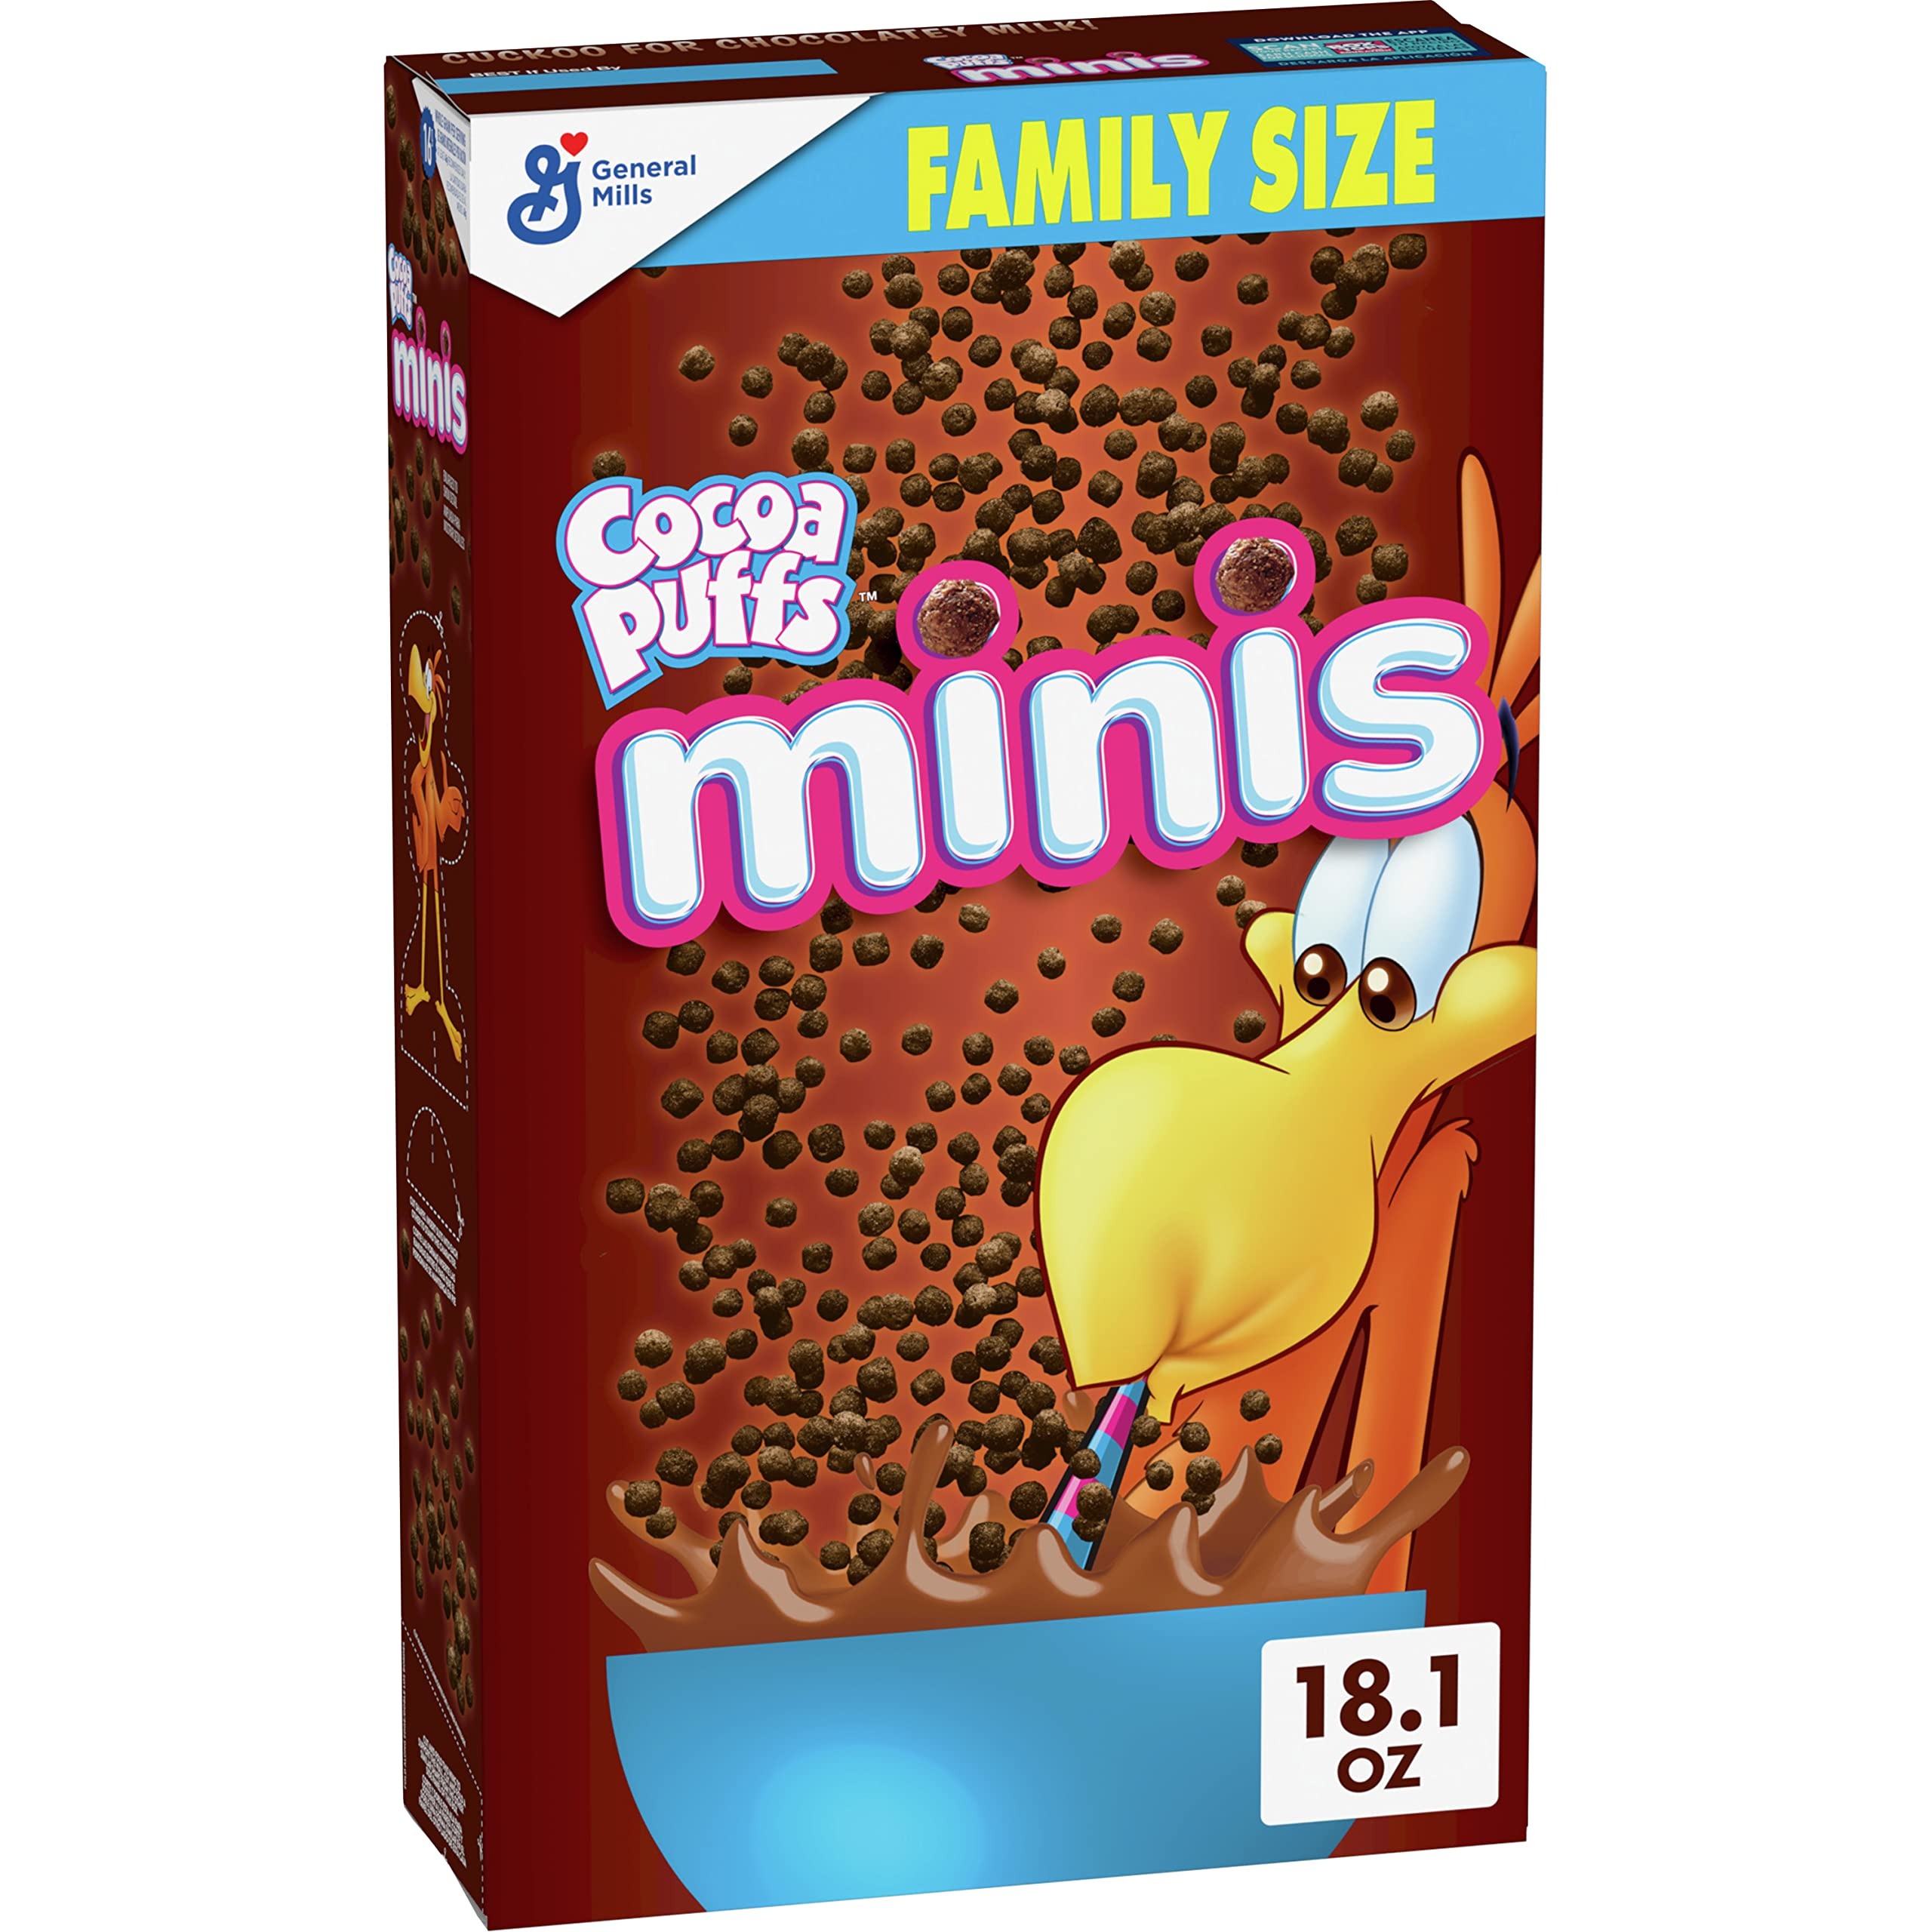
Item Name: Cocoa Puffs Minis Chocolatey Breakfast Cereal, Made with Whole Grain, Family Size, 18.1 oz
Bullet Point 1: CHOCOLATE CEREAL TASTE: The same flavor of Cocoa Puffs Cereal, but now in crispy mini puffs
Bullet Point 2: CEREAL MILK: You’ll go cuckoo for the chocolatey milk you can slurp from your cereal bowl
Bullet Point 3: WHOLE GRAIN CEREAL: Provides 16g whole grain per serving (at least 48g recommended daily)
Bullet Point 4: QUICK BREAKFAST OR SNACKS: Try a bowl of Cocoa Puffs Minis with milk or pack some cereal to go as snacks for kids
Bullet Point 5: CONTAINS one 18.1 oz Family Size cereal box of General Mills Cocoa Puffs Minis Chocolatey Breakfast Cereal
Value: 18.1
Unit: Ounce

Price: 7.345